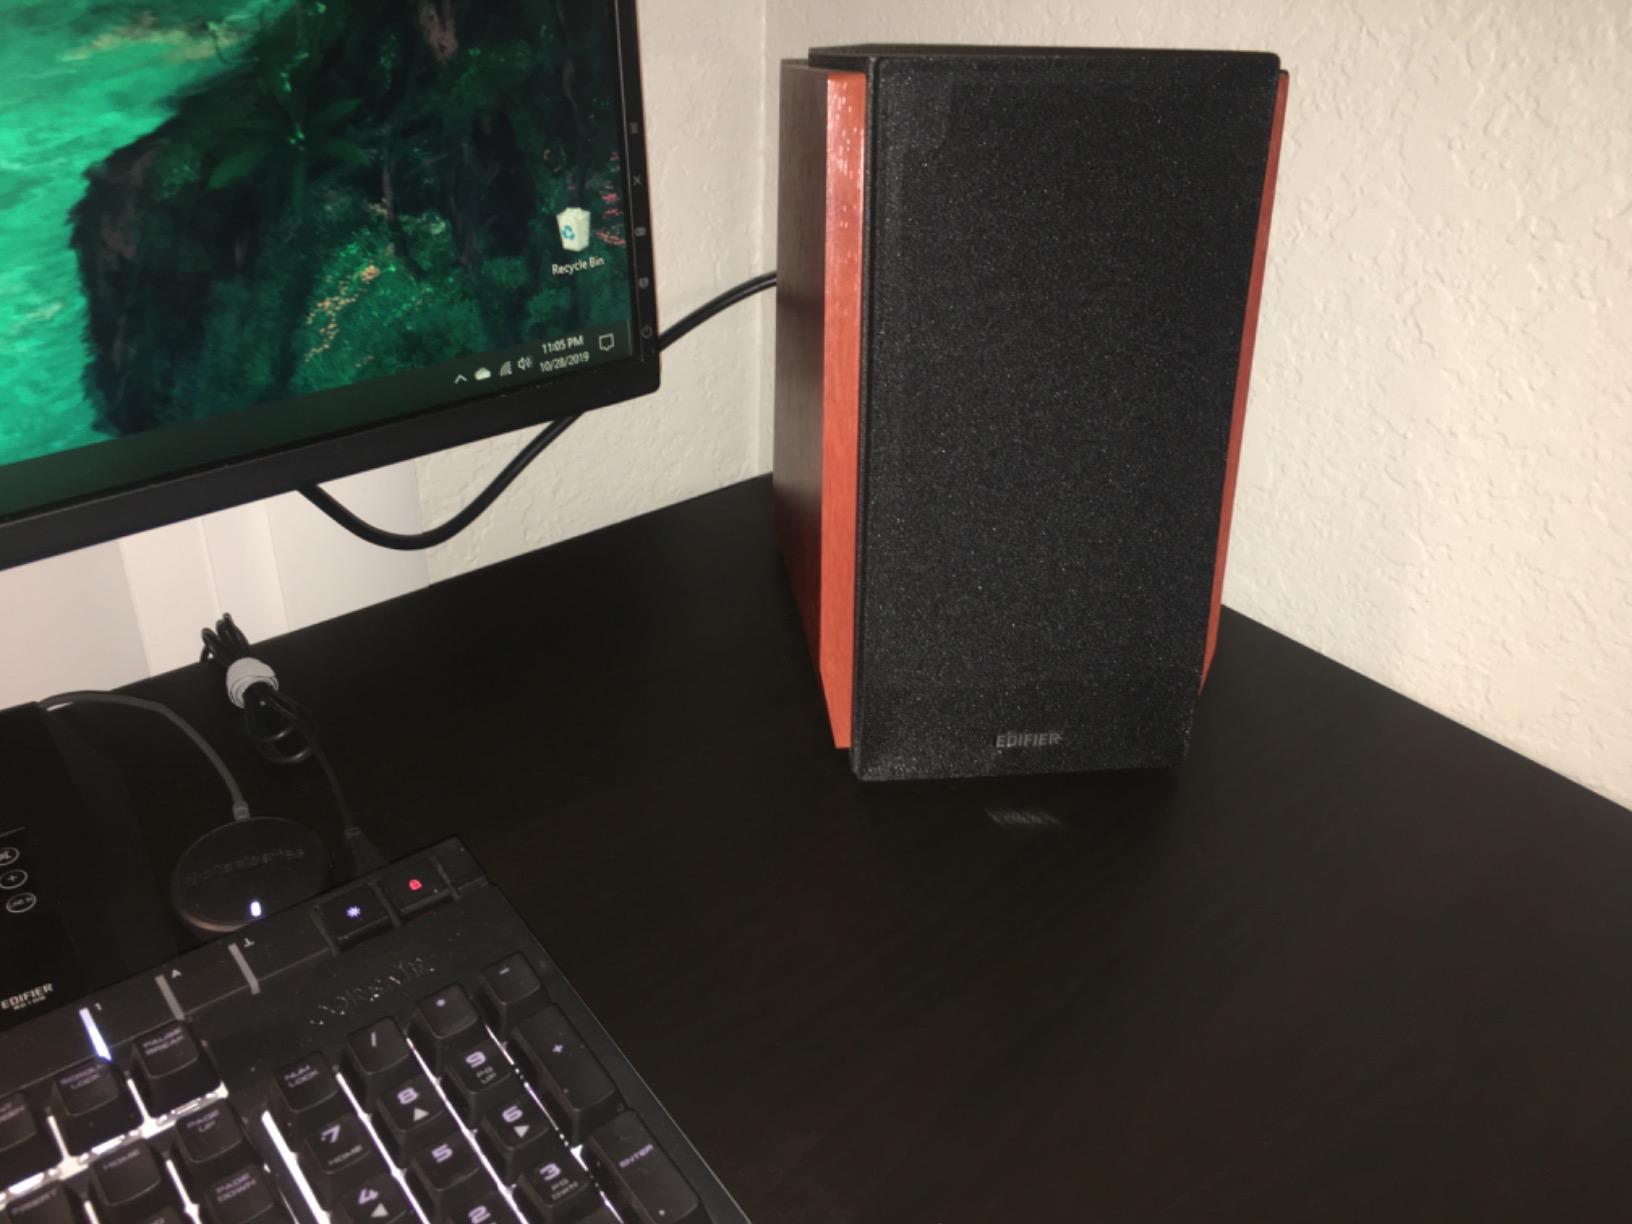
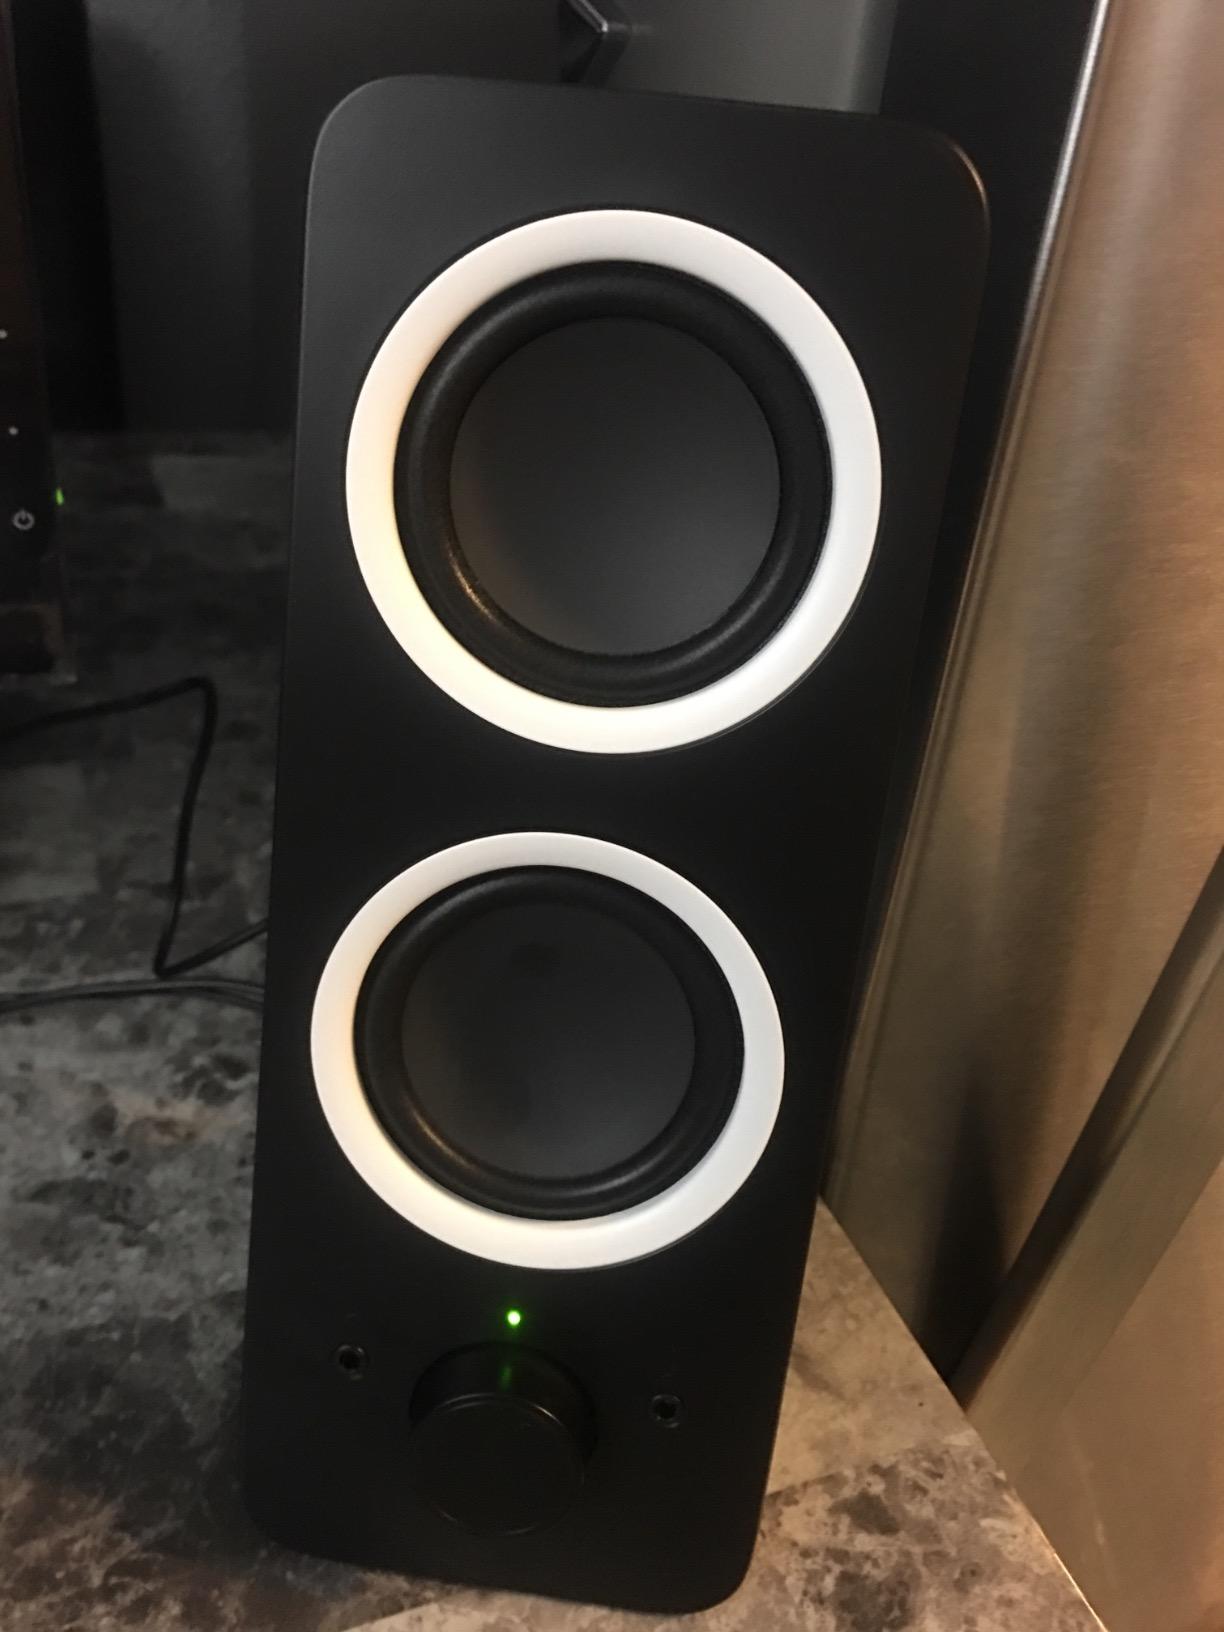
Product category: speaker
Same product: no